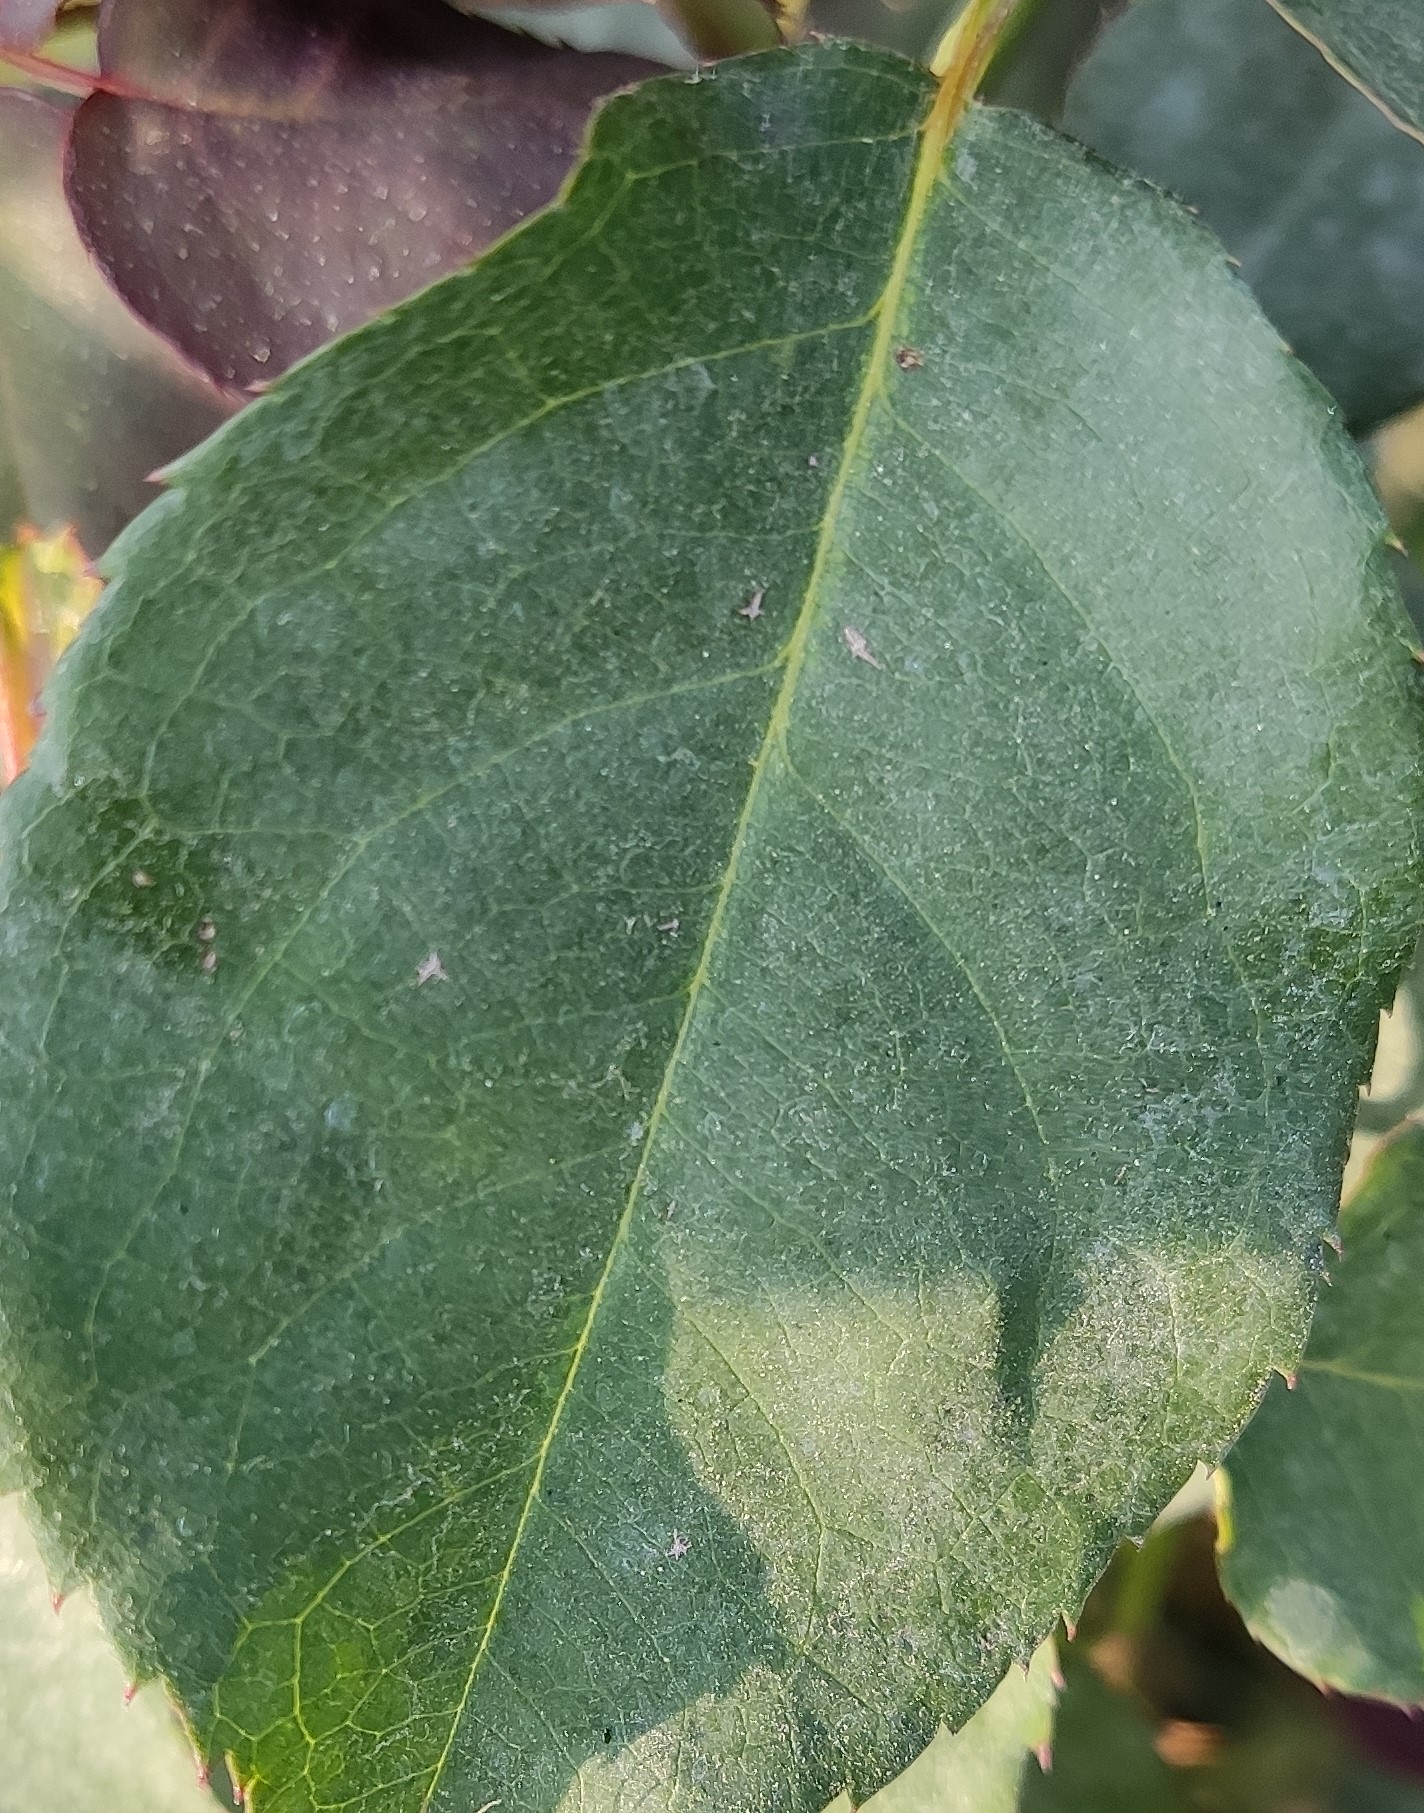
Label: Fresh Leaf